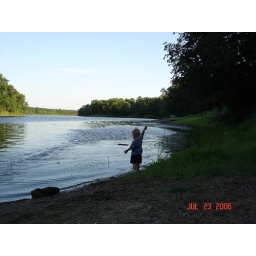
My favorite thing to do - throw rocks in the river